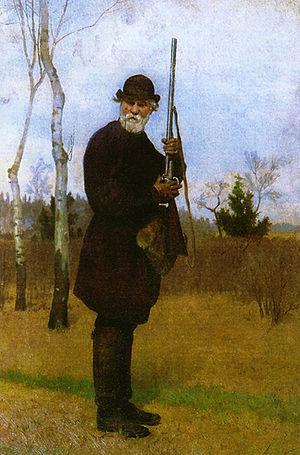
Ivan Sergueïevitch Tourgueniev est un écrivain, romancier, nouvelliste et dramaturge russe né le 28 octobre 1818 à Orel et mort le 22 août 1883 à Bougival. Son nom était autrefois orthographié Tourguénieff ou Tourguéneff.